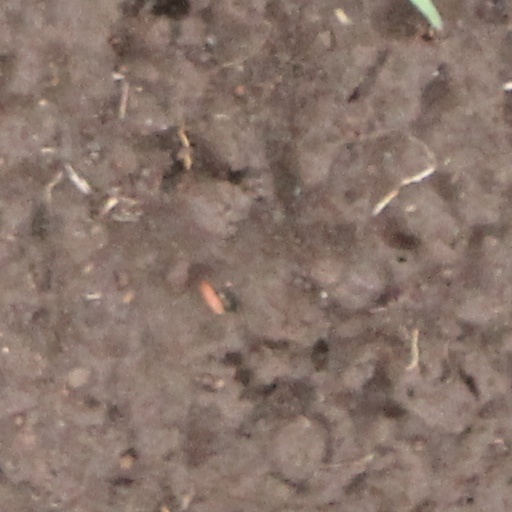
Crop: wheat